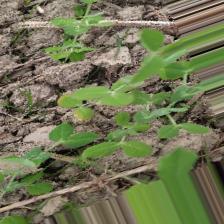
Label: Normal